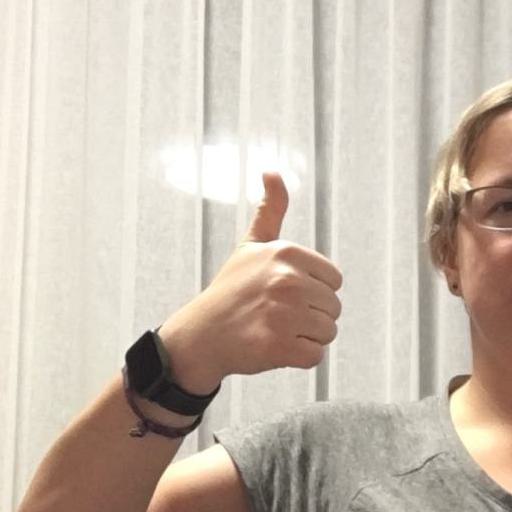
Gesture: like